George Johnson (general)

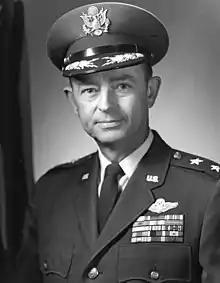

George Marvin Johnson Jr. (April 11, 1918 – July 9, 2021) was a United States Air Force major general who served as chief, Military Assistance Advisory Group in Italy. He was a graduate of the North Georgia College, University of Maryland and George Washington University. Johnson turned 100 in April 2018 and died in Florida in July 2021 at the age of 103.